Black Friday (1978)

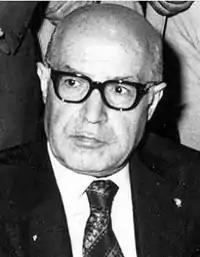
Sharif-Emami named his government as "Government of National reconciliation"

As protests against the Shah's rule continued during the first half of 1978, the Iranian government declared martial law. On 8 September, thousands gathered in Tehran's Jaleh Square for a religious demonstration, unaware that the government had declared martial law a day earlier.